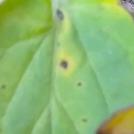
Crop: Tomato
Condition: alternaria-d